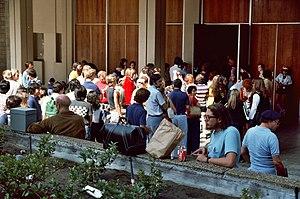
Le San Diego Comic-Con International, également connu sous les noms Comic-Con International: San Diego, Comic-Con ou San Diego Comic-Con, est un festival de bande dessinée, fondé en 1970 par Shel Dorf et un groupe d'habitants de San Diego.